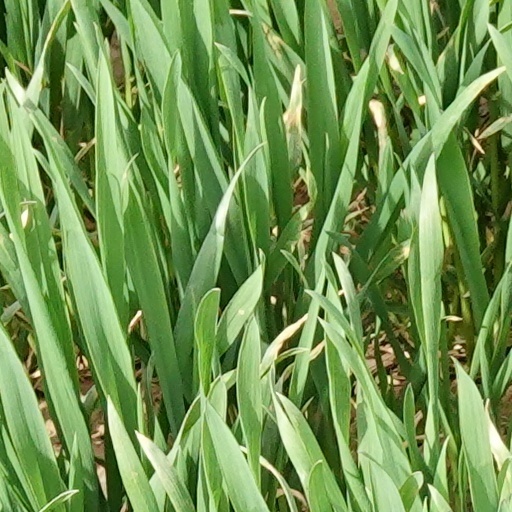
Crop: wheat